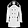
Label: Coat